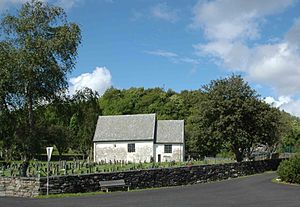
Olav Tryggvason / Nyt ægteskab
Moster gamle kirke, Bømlo.
Olav Trygvasson var Norges konge fra 995 til 1000. Han var søn af Tryggve Olavsson, konge af Viken, og ifølge senere sagaer oldebarn af Harald Hårfager, den første konge af Norge.